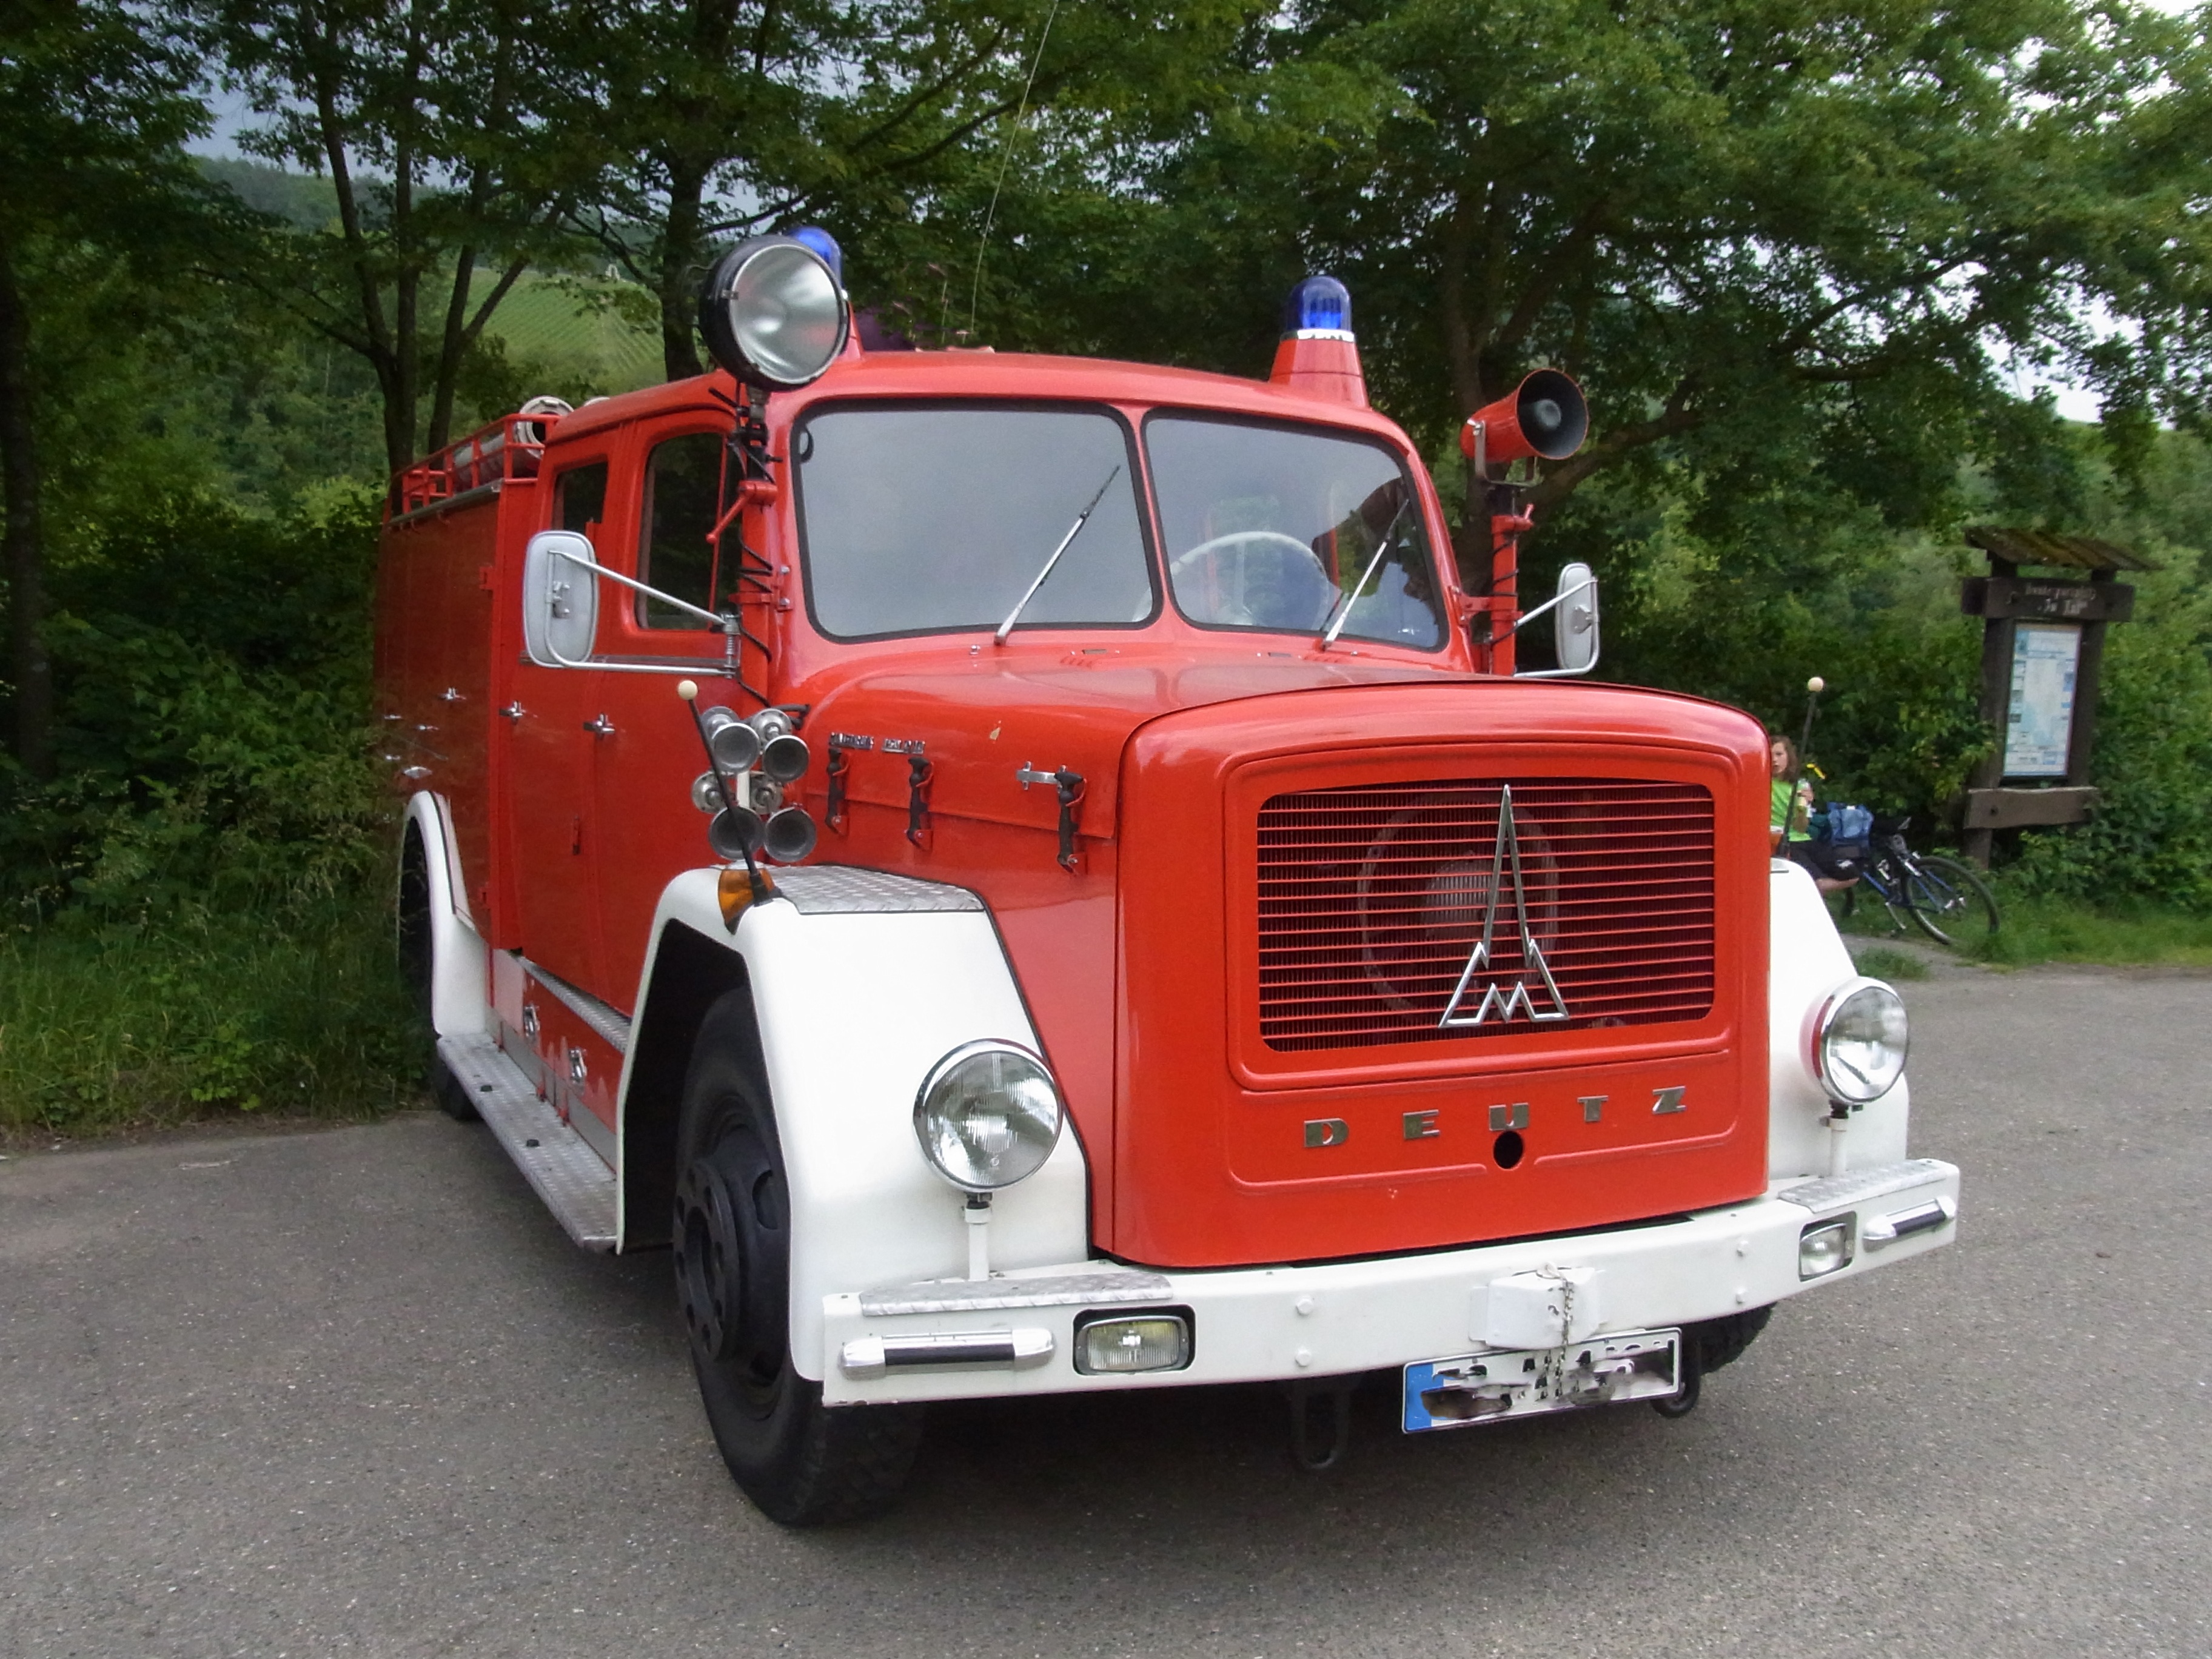
car, truck, red, vehicle, fire, auto, fire truck, motor vehicle, vintage car, oldtimer, antique car, pickup truck, land vehicle, automobile make, fire apparatus, military vehicle